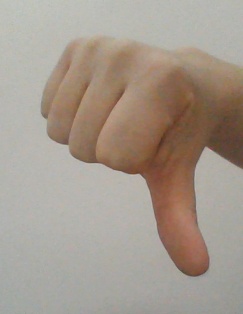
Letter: waw